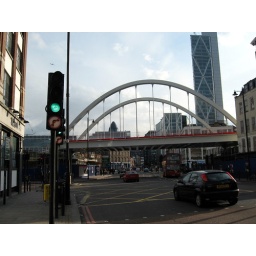
The bridge down the road (Shoreditch high street) is new - built over this weekend